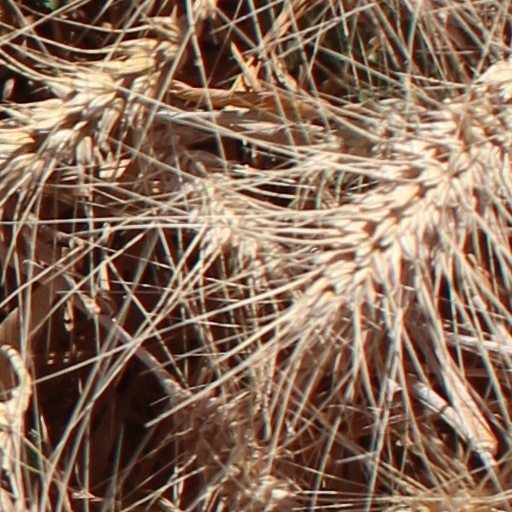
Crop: wheat